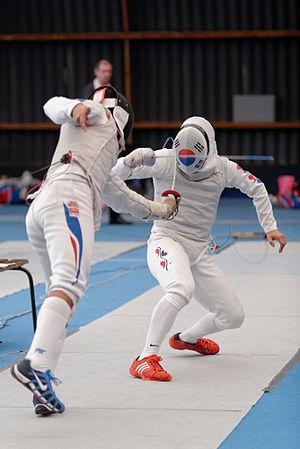
Ghislain Perrier (de dos) affronte Choi Byung-chul (de face) au Challenge Revenu 2013 à Melun, France.